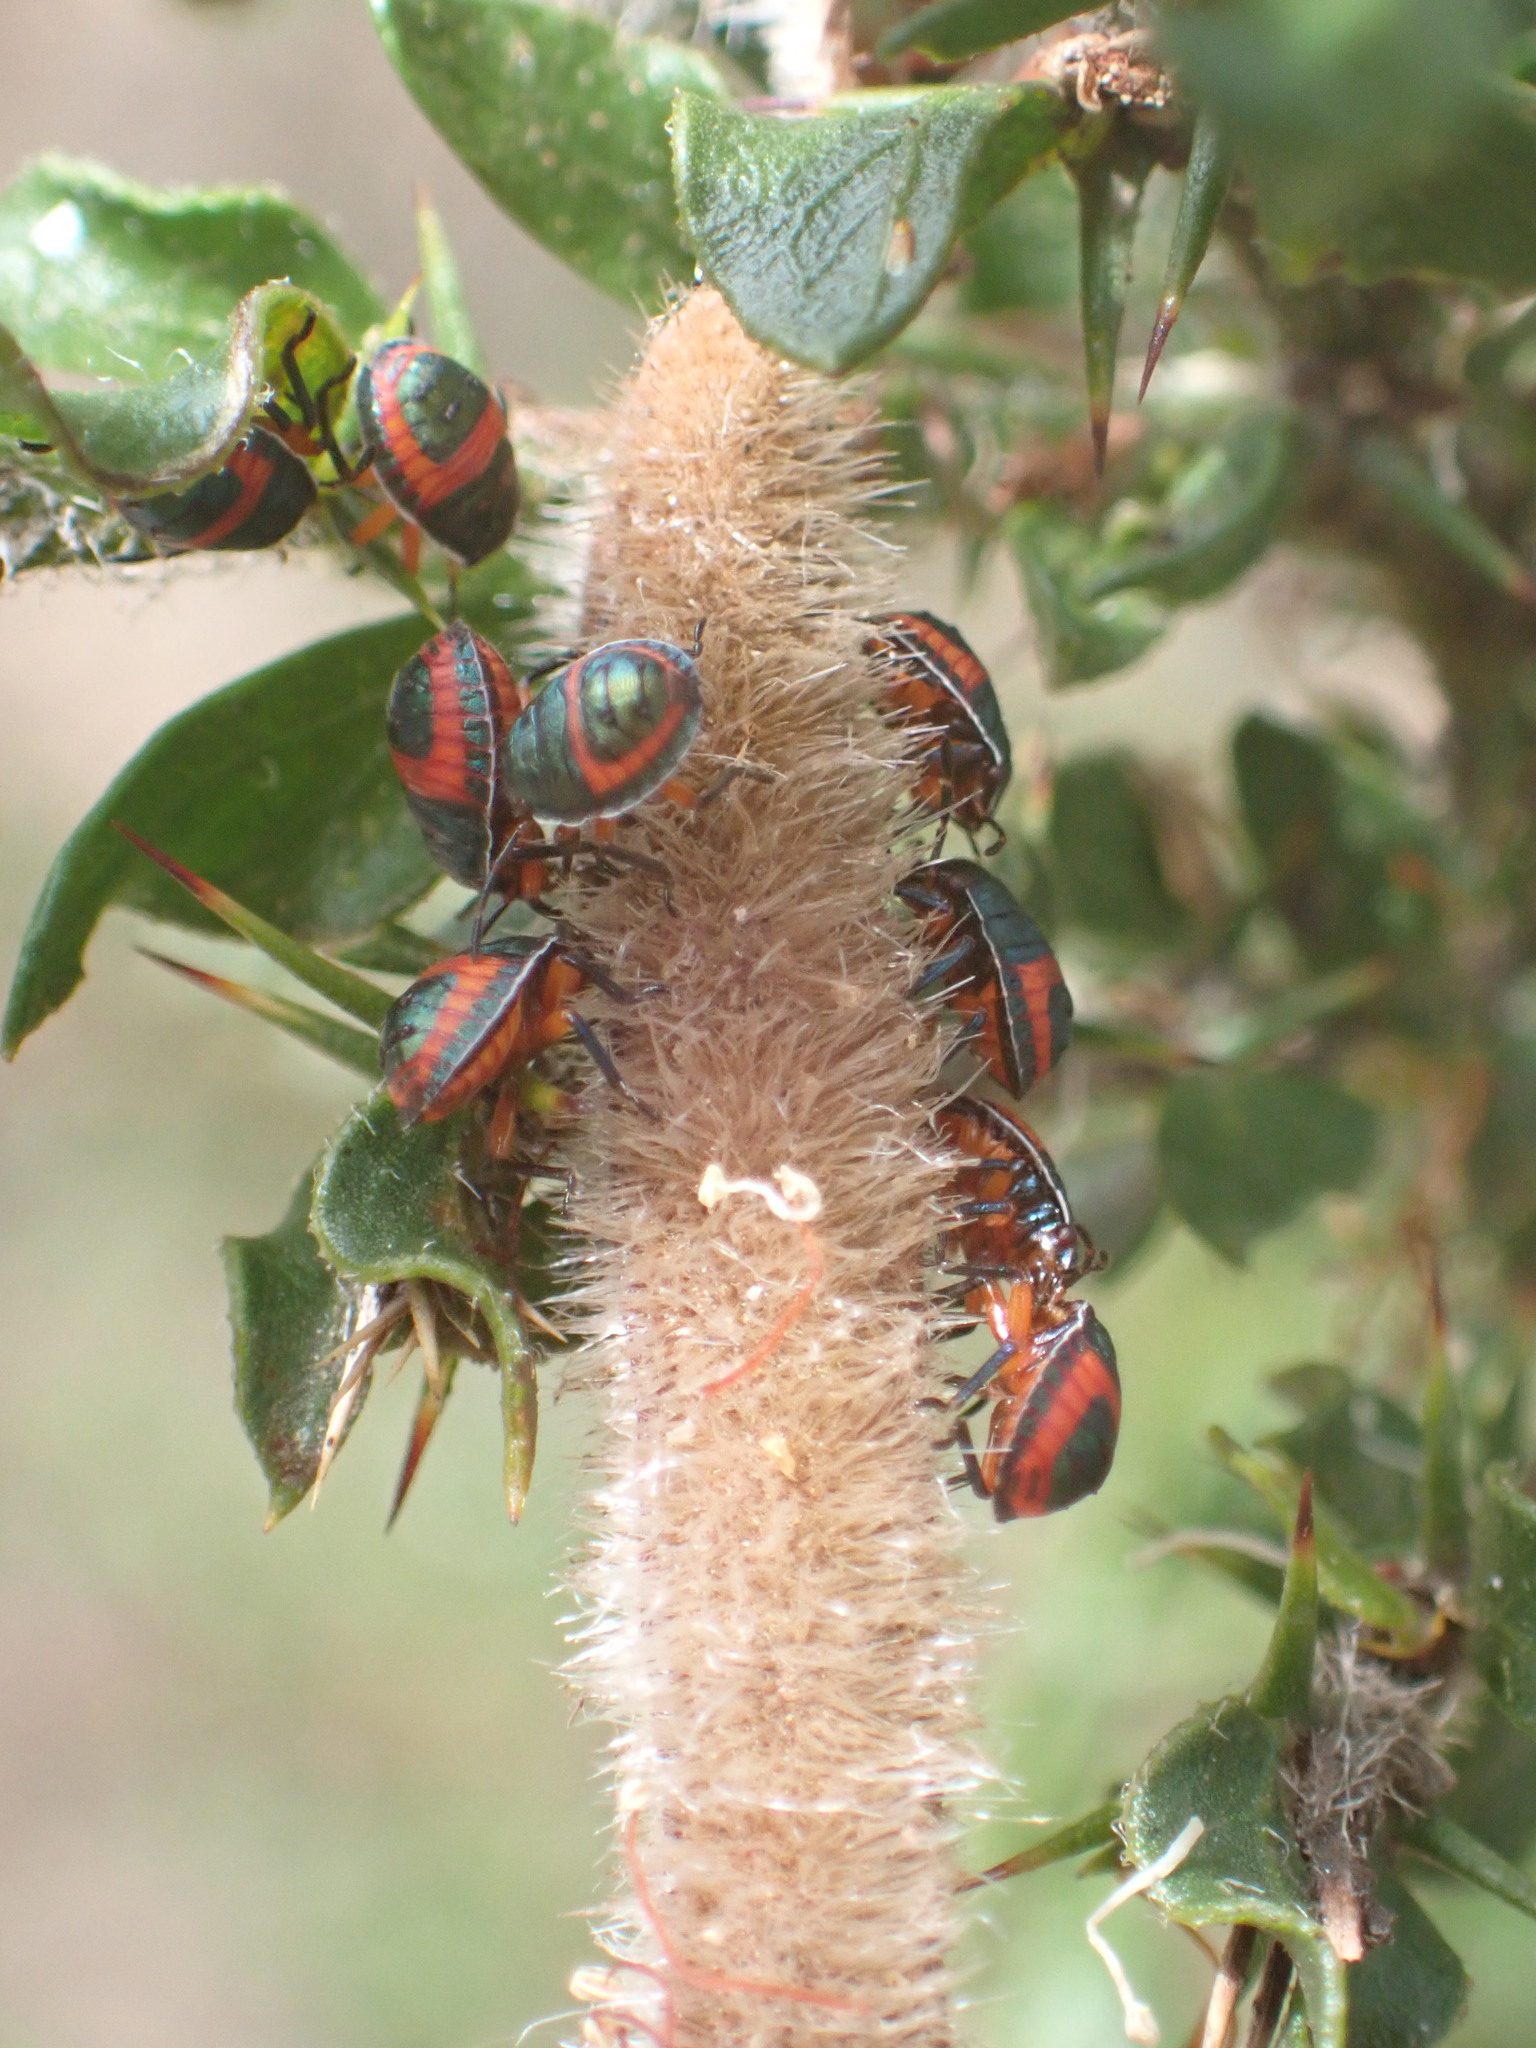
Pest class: stink_bug